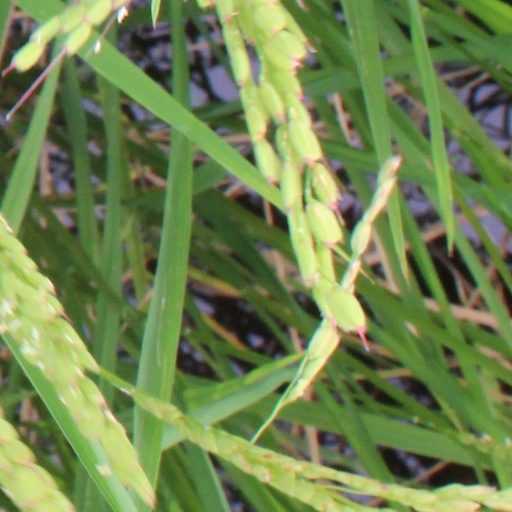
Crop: rice